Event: Nepal Earthquake
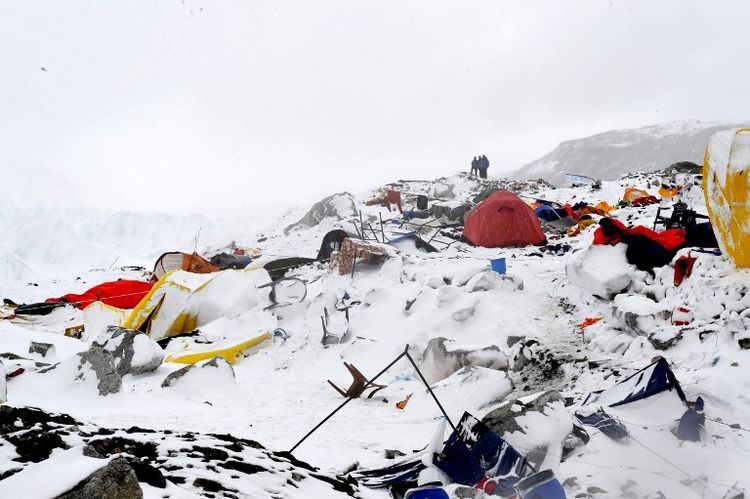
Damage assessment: damage